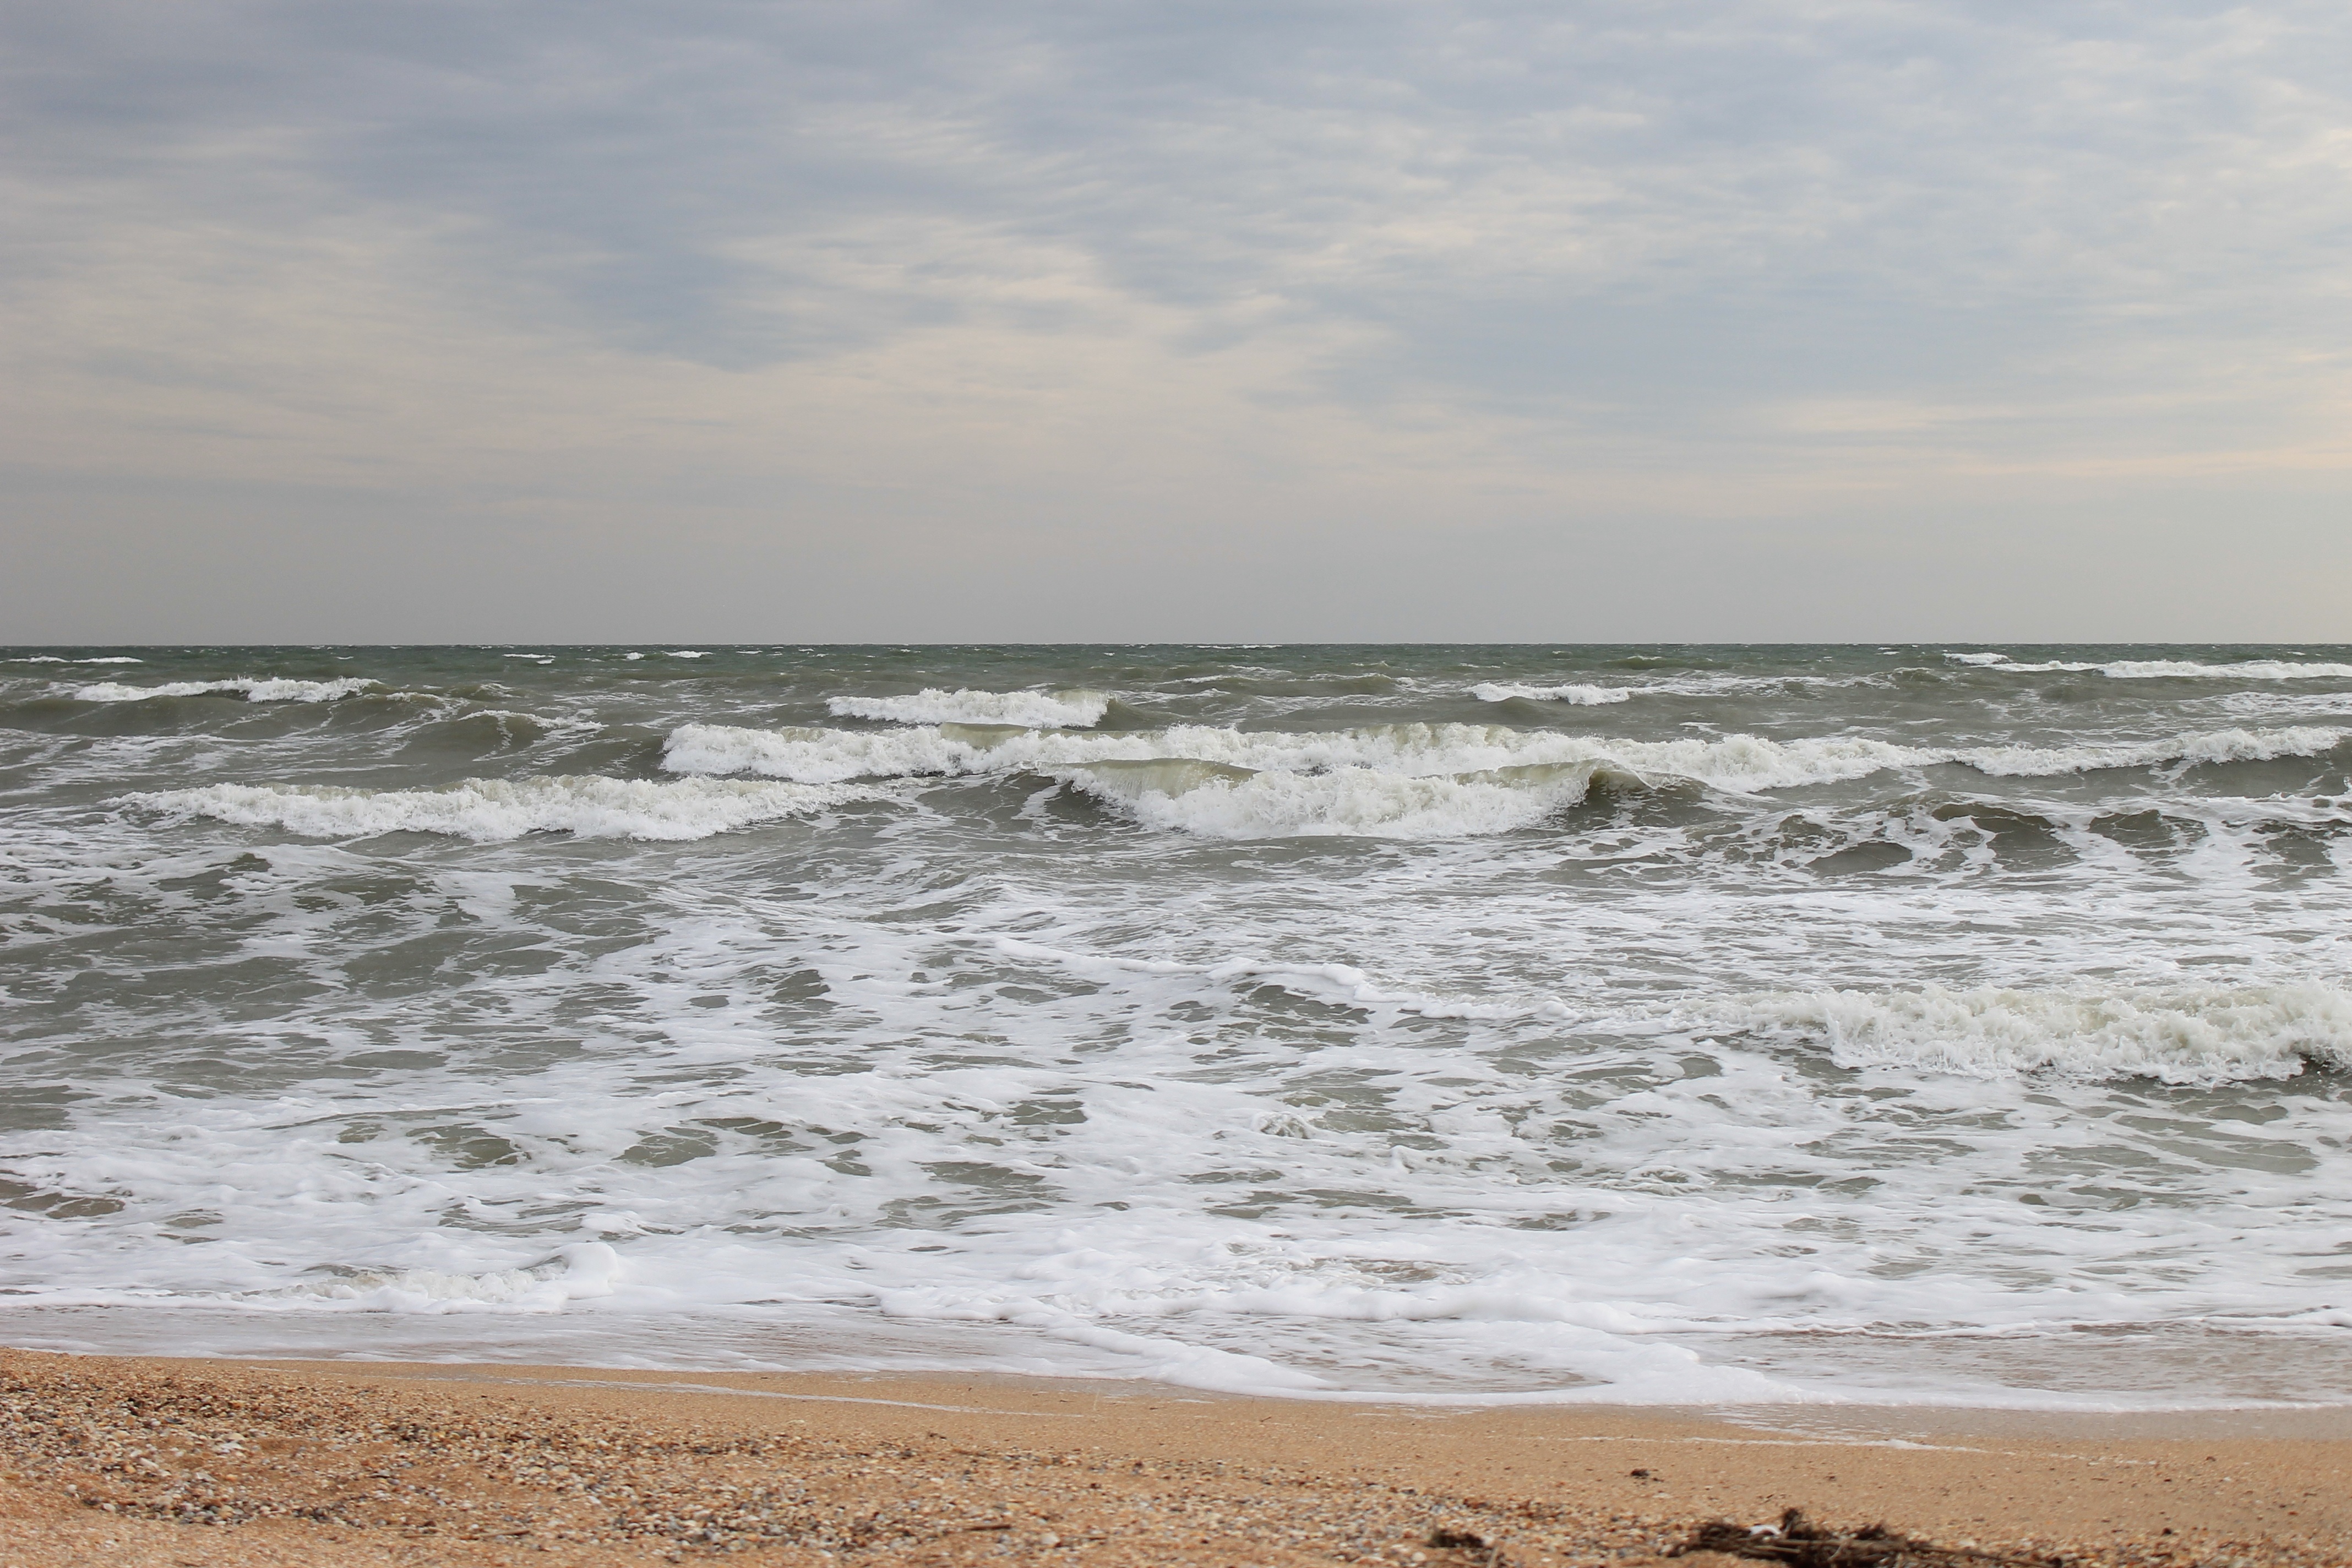
beach, sea, coast, sand, ocean, horizon, cloud, sky, shore, wave, wind, summer, body of water, seashells, mudflat, sea of azov, wind wave